The Adventure of the Three Students

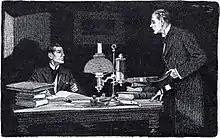
Holmes is approached by Hilton Soames, 1904 illustration by Frederic Dorr Steele in "Collier's"

Sherlock Holmes and Dr. Watson find themselves in a university town when a tutor and lecturer of St Luke's College, Mr. Hilton Soames, brings him an interesting problem. Soames had been reviewing the galley proofs of an exam he was going to give when he left his office for an hour. When he returned, he found that his servant, Bannister, had entered the room but accidentally left his key in the lock when he left, and someone had disturbed the exam papers on his desk and left traces that show it had been partially copied. Bannister is devastated and collapses on a chair, but swears that he did not touch the papers. Soames found other clues in his office: pencil shavings, a broken pencil lead, a fresh cut in his desk surface, and a small blob of black clay speckled with sawdust.